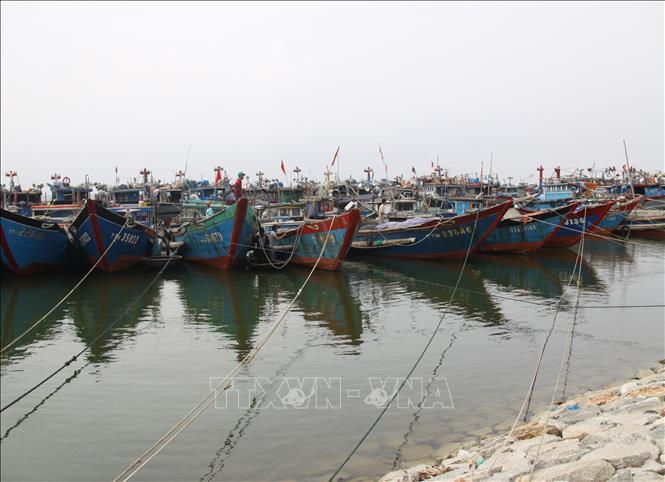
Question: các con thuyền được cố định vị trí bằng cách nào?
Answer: các con thuyền được cố định vị trí bằng cách buộc dây vào bờ